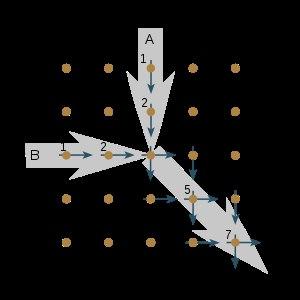
Calculating Space est le titre de la traduction anglaise du livre Rechnender Raum de Konrad Zuse, le premier livre sur la physique numérique.